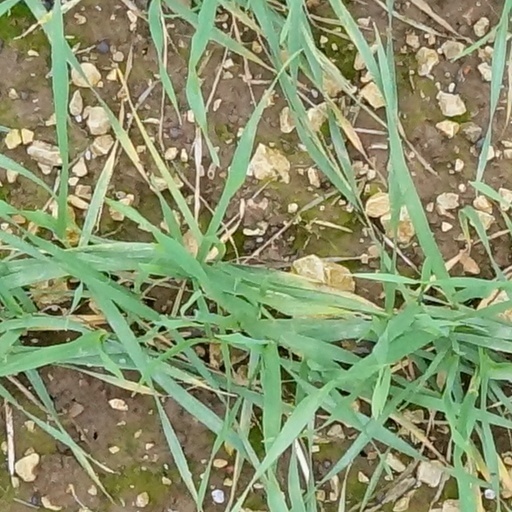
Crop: wheat